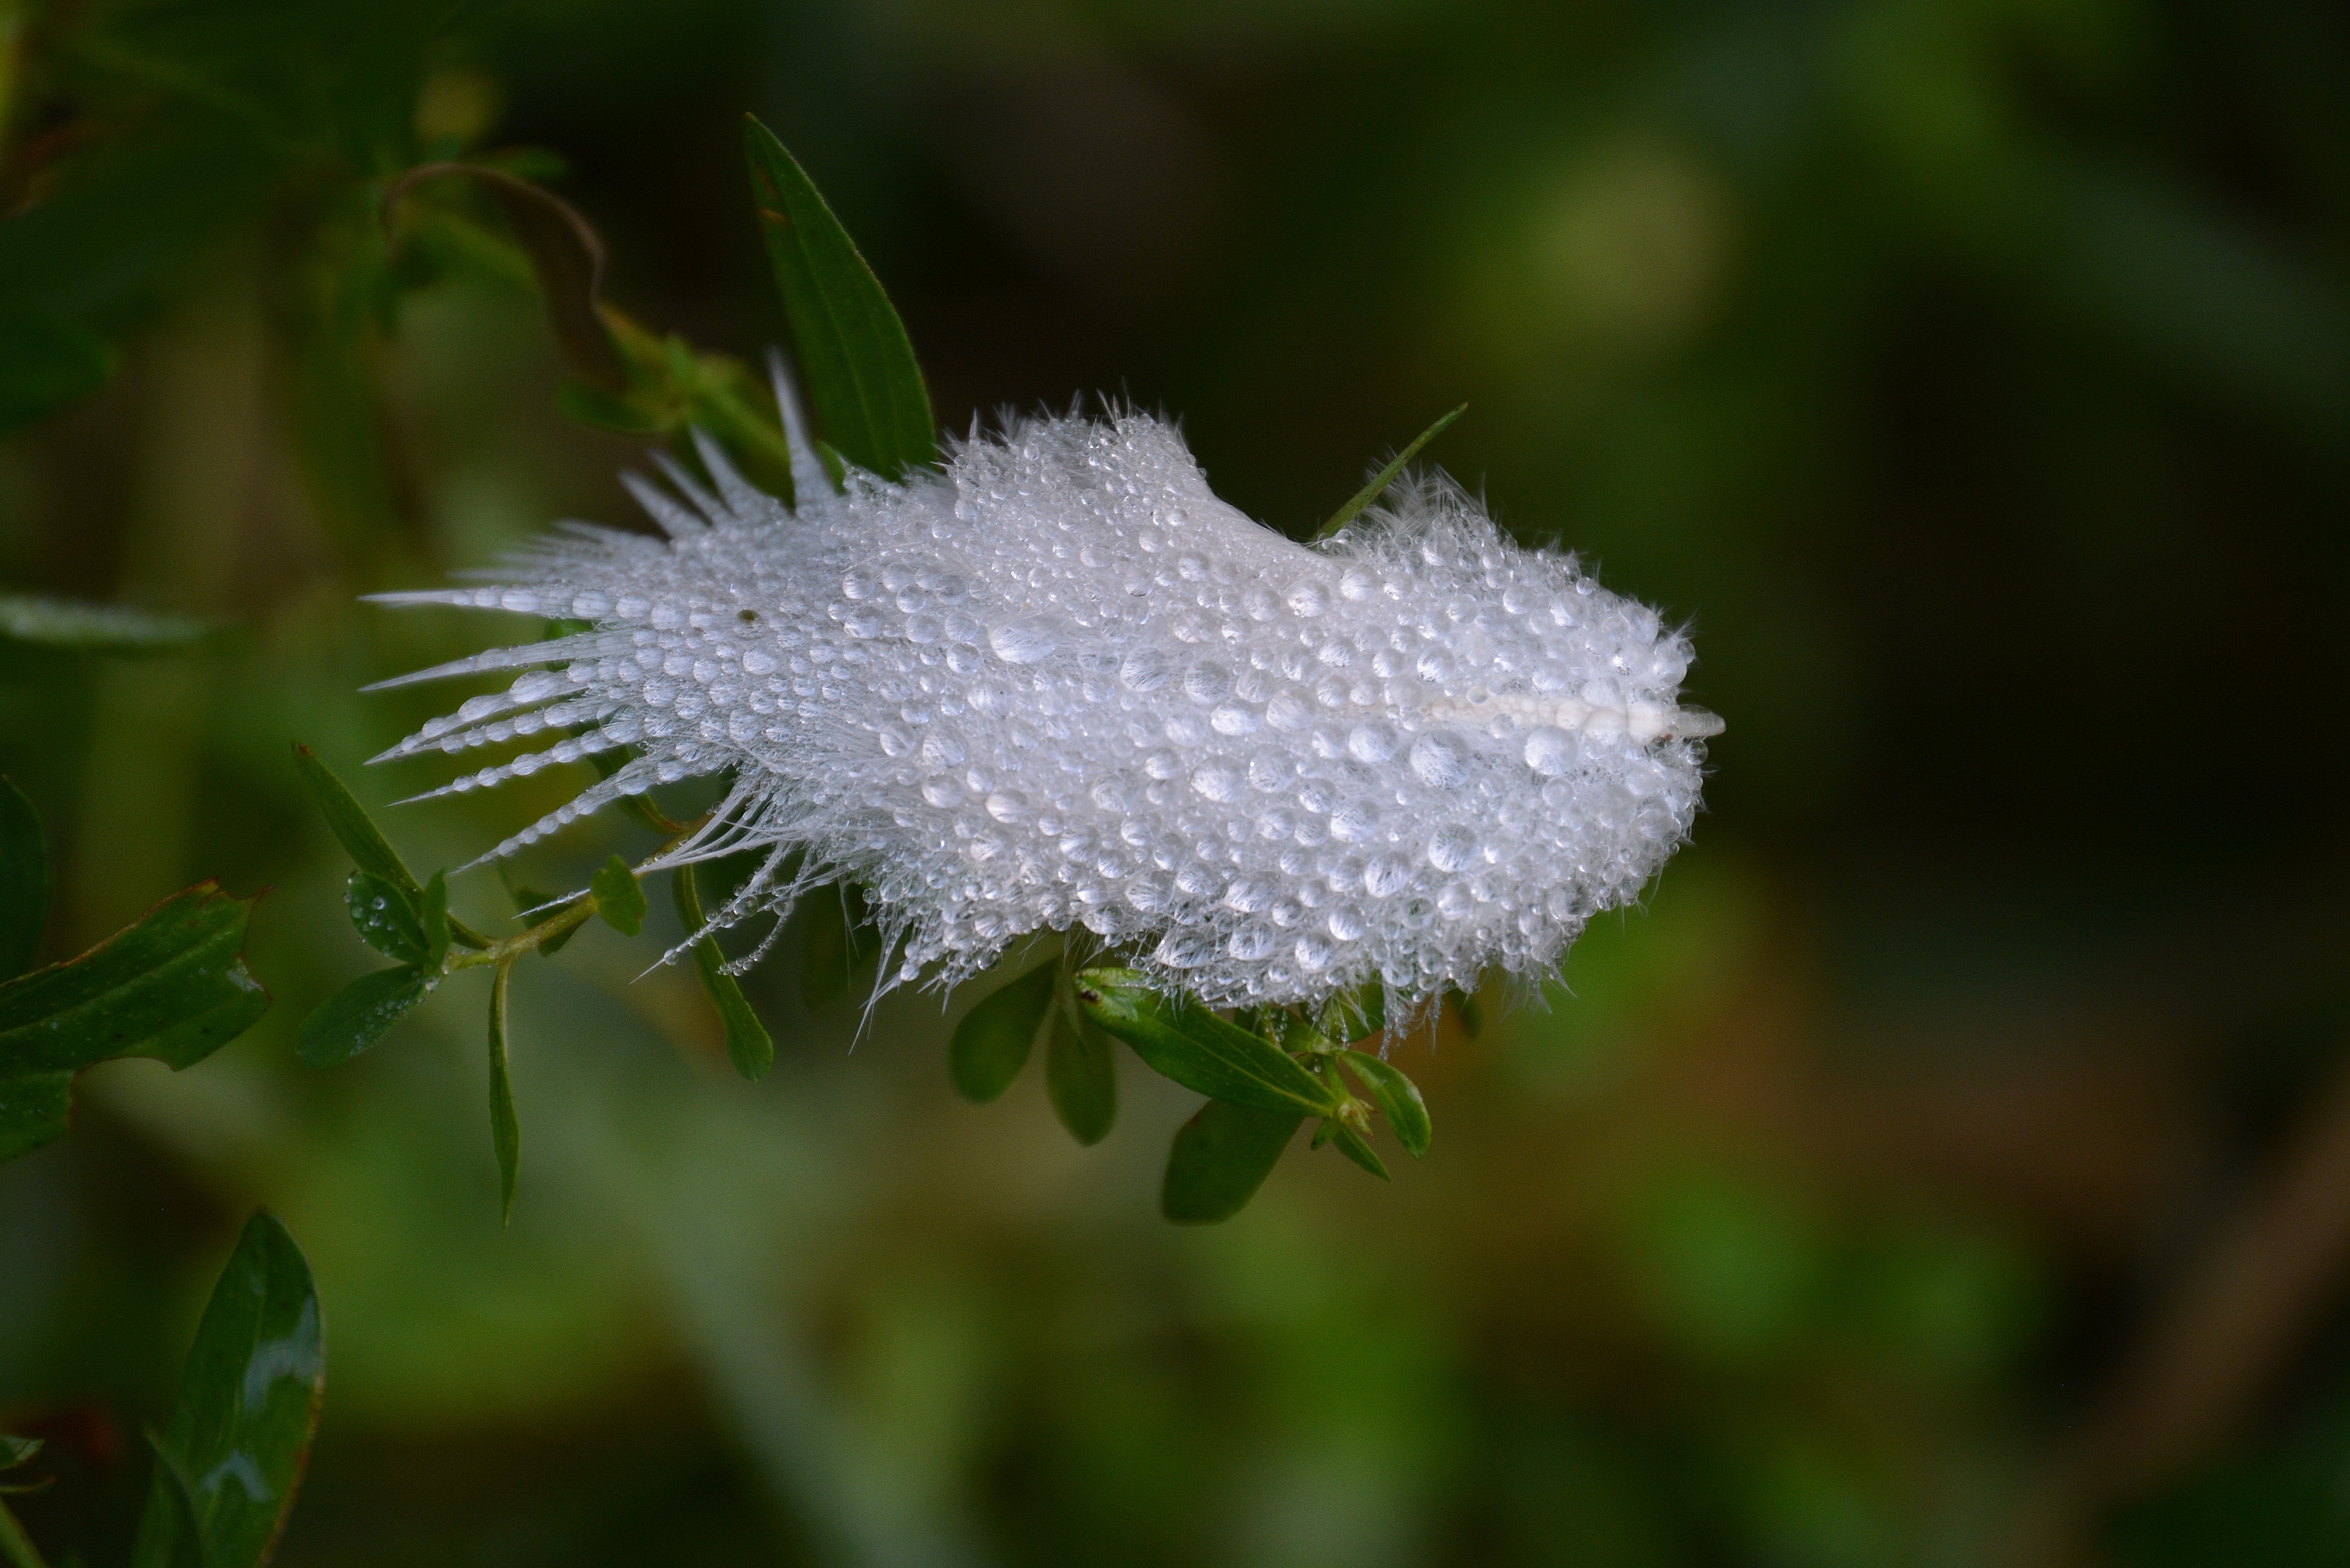
nature, grass, blossom, dew, plant, photography, leaf, flower, petal, frost, wet, spring, green, botany, flora, drip, wildflower, close up, shrub, macro photography, flowering plant, daisy family, plant stem, land plant, thorns spines and prickles